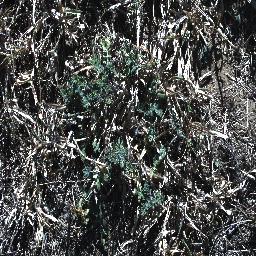
Label: parthenium